Ahmad Al-Mutairi

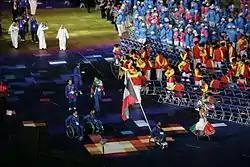
Almutairi, first wheelchair behind the flag bearer, at the opening ceremony of the 2012 Paralympics.

In 2012 Almutairi was selected for the Kuwait team at the Summer Paralympics in London. In the 100m (T34) he set a new T33 world record of 17.67, but this was not good enough to see him through the heats. This same situation occurred in the 200m, where he set another world record (31.02), but failed to finish fast enough to reach the finals. He also competed in the T33/34 javelin, but his only legal throw of 17.34 saw him drop out in the first round.